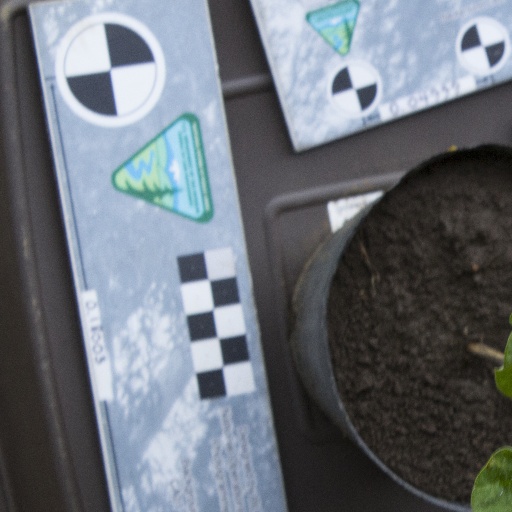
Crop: soybean